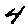
Label: 4